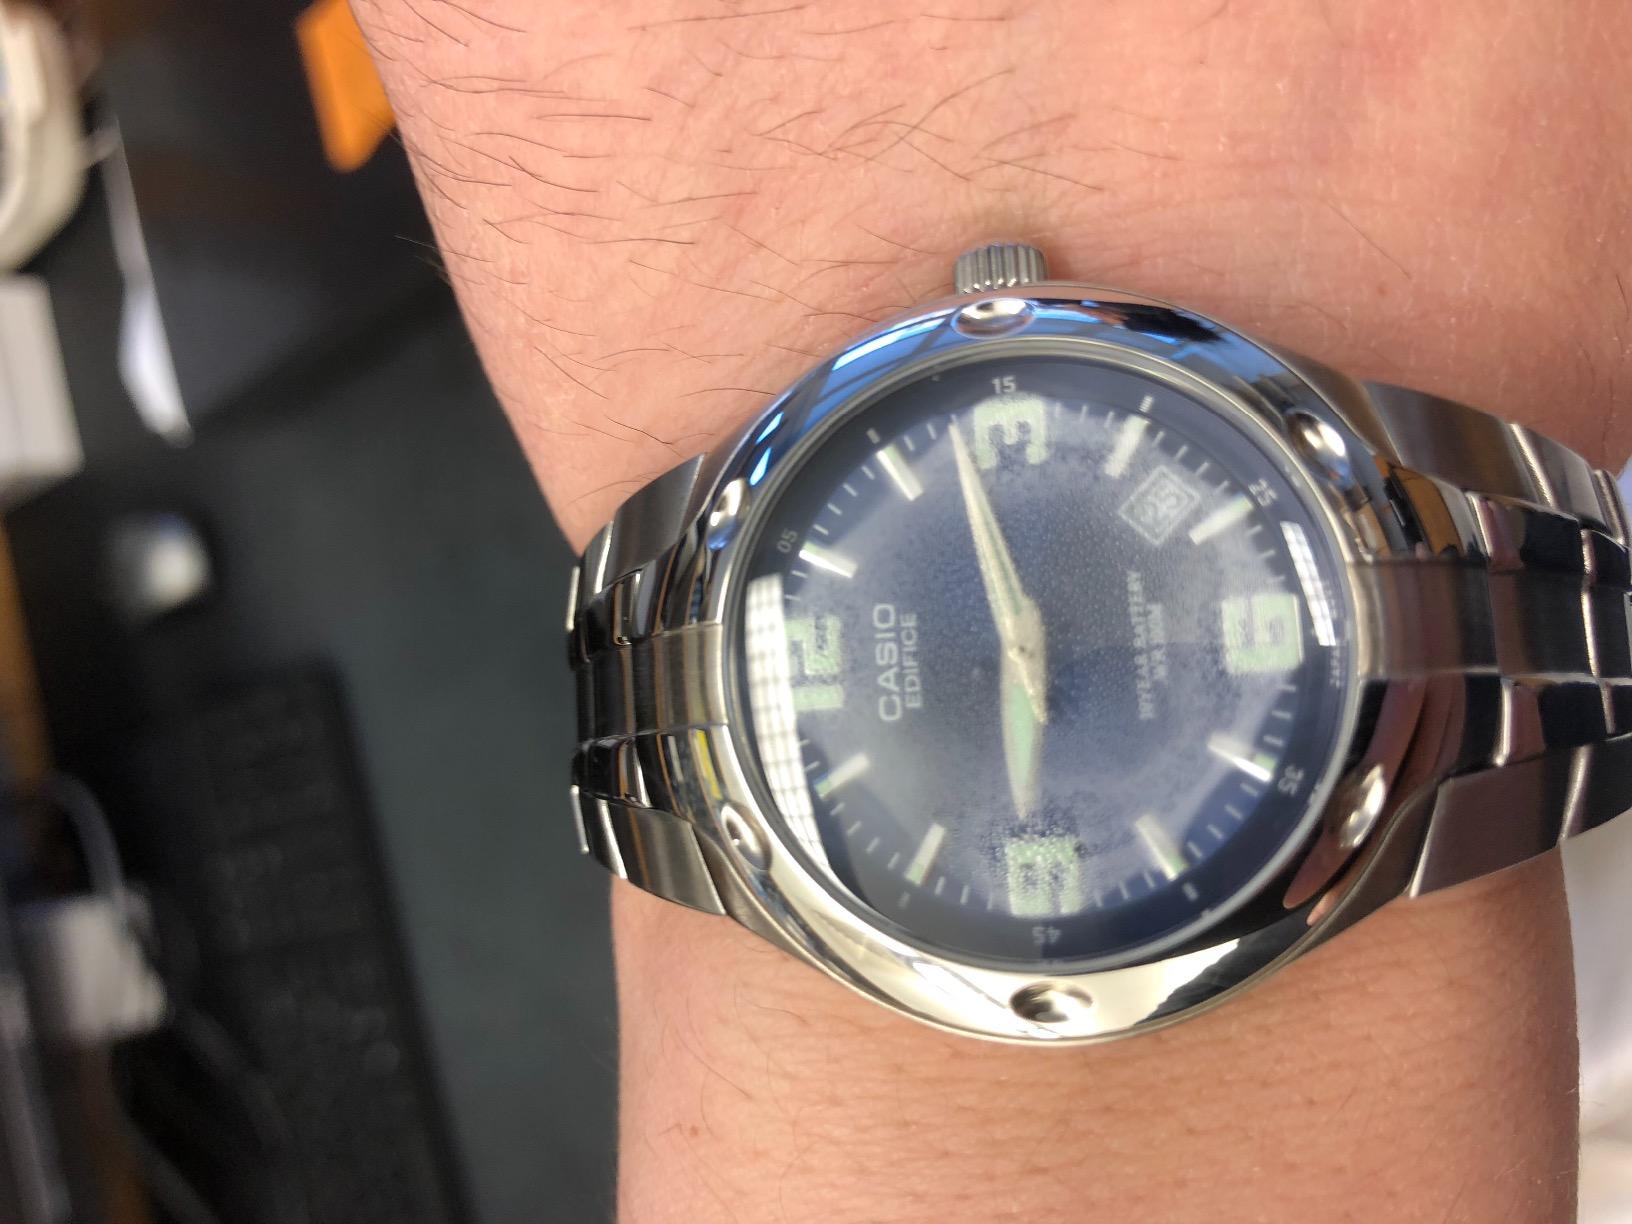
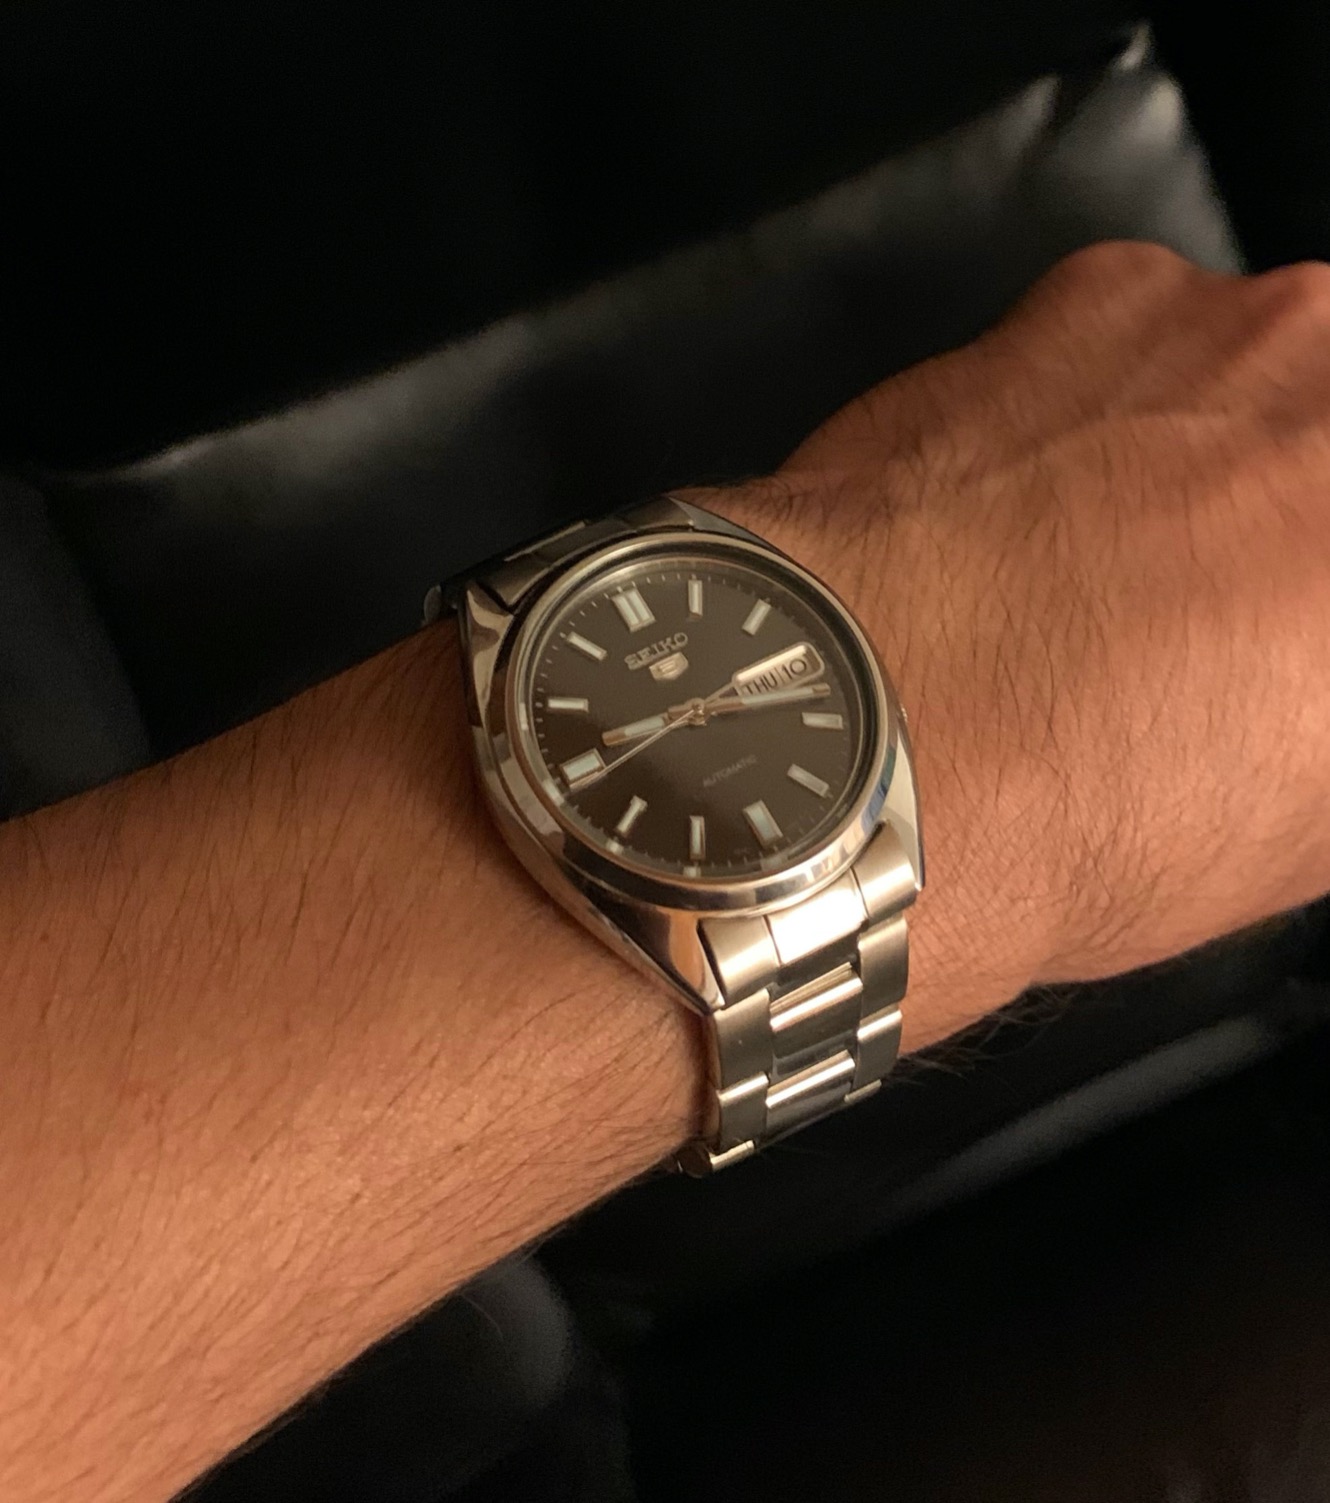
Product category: accessories_watch
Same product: no